Mannheim Business School

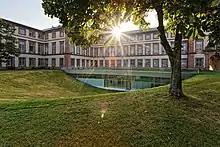
Study and Conference Centre of Mannheim Business School in the Mannheim Palace

Mannheim Business School (MBS) is the umbrella organization for management education at the University of Mannheim. The school was established in 2005 following the faculty of business of the University of Mannheim decision to bundle their MBA programs and executive education offerings. Considered the best German and one of the leading European business schools by several national and international rankings, it is amongst the most selective business school in Europe, admitting only about 17% of applicants.